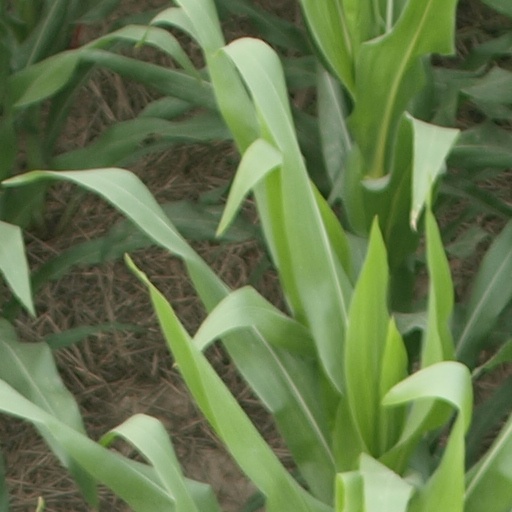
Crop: maize; corn